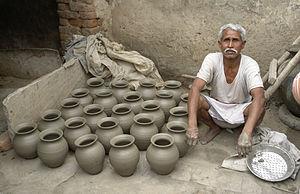
Potier et son travail, Jaura, district de Morena, Madhya Pradesh, Inde. हिन्दी: पॉटर और अपने काम, Jaura, मुरैना जिले, मध्य प्रदेश, भारत
En anglais, le mot potter signifie potier.